Baltik vairas

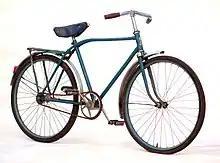
"Ereliukas"

The company traces its history to a state enterprise established on 23 December 1948 in the Lithuanian SSR. It began producing bicycles for teenagers called (English: "little eagle"; boys' version) in 1951 and bicycles Kregždutė (English: "little swallow"; girls' version) in 1952. Initially, since 1950, they were manufactured in the Belarusian SSR at the (MMBP) under the corresponding Russian names "Orlyonok" and "Lastochka" based on the pre-WWII German models. Their manufacturing was transferred to Lithuania after MMBP started manufacturing Minsk motorcycle, based on the equipment taken from the German DKW factory as part of Soviet World War II reparations.